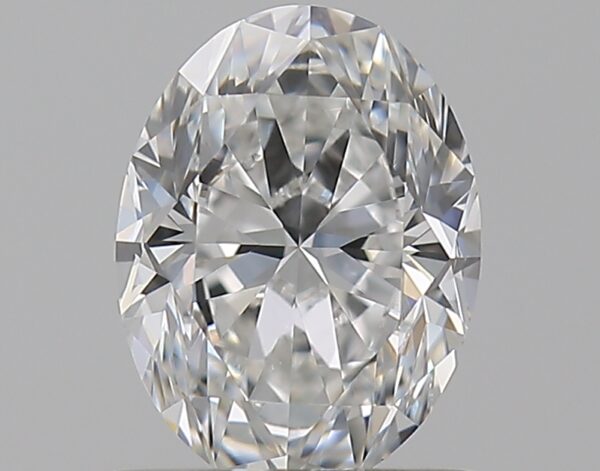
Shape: oval
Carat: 0.7
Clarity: VVS2
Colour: E
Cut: VG
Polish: EX
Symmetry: EX
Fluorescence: N
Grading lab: GIA
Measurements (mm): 6.57 x 4.93 x 3.23